Ann Powers

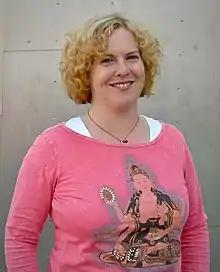
Powers in 2007

Ann K. Powers (born February 4, 1964) is an American writer and popular music critic. She is a music critic for NPR and a contributor at the "Los Angeles Times", where she was previously chief pop critic. She has also written for other publications, such as "The New York Times", "Blender" and "The Village Voice". Powers is the author of "Weird Like Us: My Bohemian America", a memoir; "Good Booty: Love and Sex, Black & White, Body and Soul in American Music", on eroticism in American pop music; and "Piece by Piece", co-authored with Tori Amos.